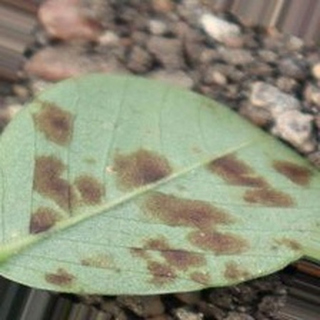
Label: groundnut_rust